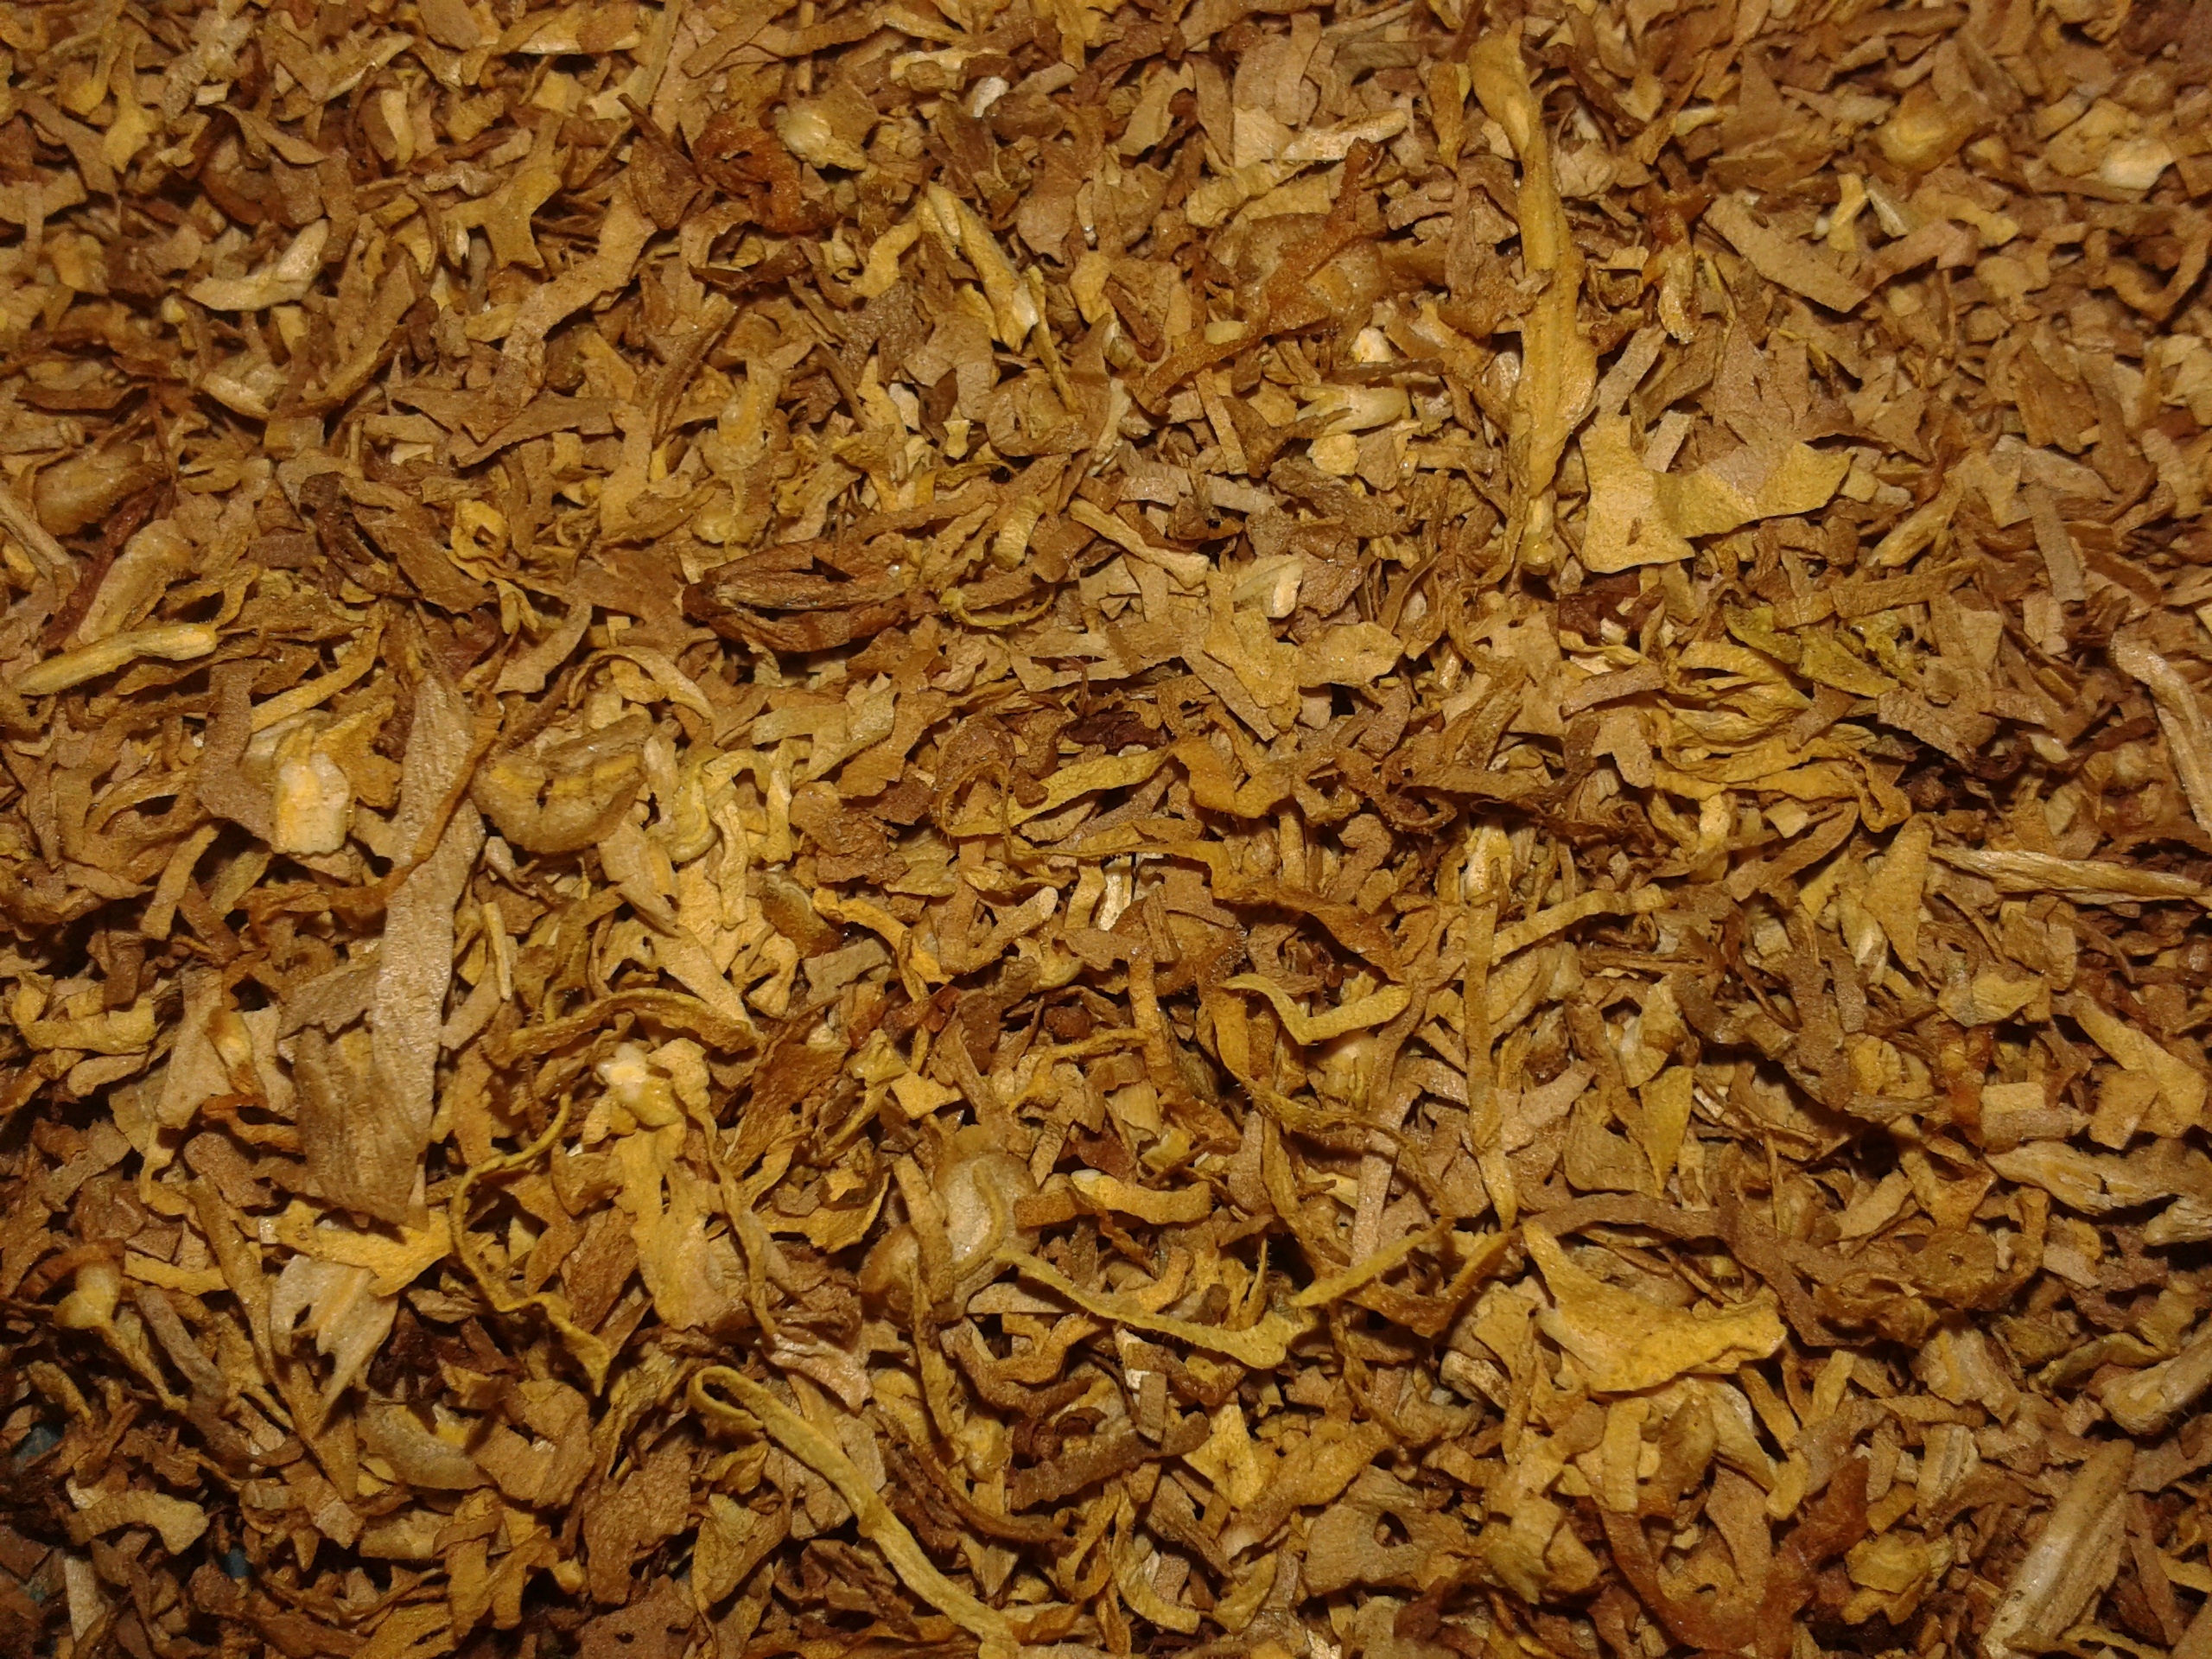
plant, leaf, flower, dry, meal, food, herb, produce, crop, soil, agriculture, breakfast, cigarette, rooibos, cigar, tobacco, mulch, flavor, grass family